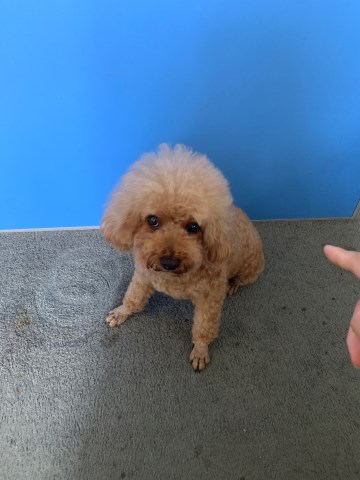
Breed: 7449-n000128-teddy